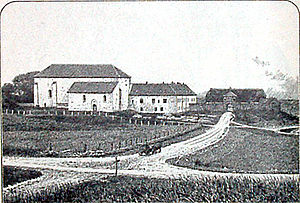
Børglum Kloster / Historie / Højmiddelalder
Et ældre fotografi
Børglum Kloster er en tidligere kongsgård, kloster og hovedgård, der stammer fra begyndelsen af det 12. århundrede. Bygningen i sin nuværende form er fra ca. 1220.